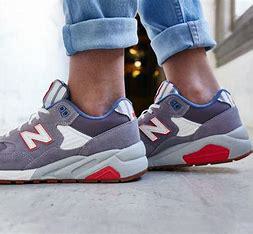
Brand: New
Model: Balance New Balance 580